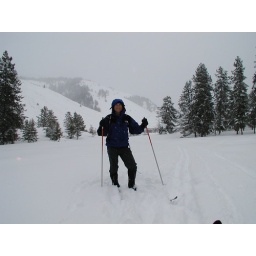
off the road by the house